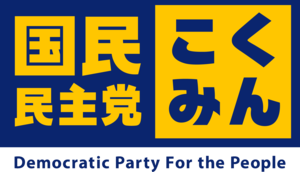
Le Parti démocrate du peuple, officiellement traduit en anglais par Democratic Party for the People et abrégé en japonais par 国民党 ou simplement 国民, est un parti politique japonais, créé le 7 mai 2018 dans l'espoir de former la principale force d'opposition à la Diète. Il porte le même nom en japonais qu'un précédent parti ayant existé de 1950 à 1952 et qui était officiellement traduit en anglais par National Democratic Party. Il est issu de la fusion de l'ancien premier parti d'opposition entre 2016 et 2017, le Parti démocrate progressiste et du Parti national. Se présentant comme un parti centriste et voulant incarner une troisième voie entre le nationalisme conservateur du Parti libéral-démocrate et le constitutionnalisme pacifiste du Parti démocrate constitutionnel, il réunit en vérité différentes tendances qui défendent des idéologies allant du social-libéralisme au libéral-conservatisme, mais partagent une vision commune concernant la critique de la haute administration d'État, la défense d'une sortie progressive du nucléaire civil et une approche pragmatique concernant la sécurité du pays.